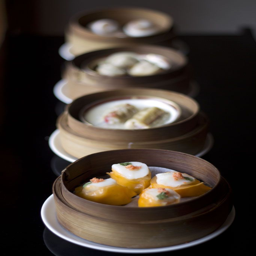
dishes served in a restaurant .